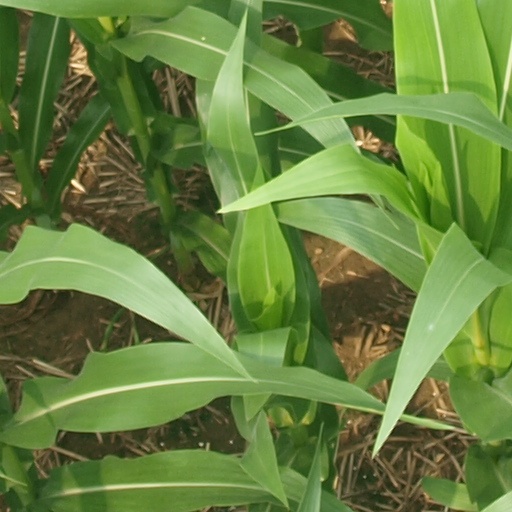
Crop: maize; corn